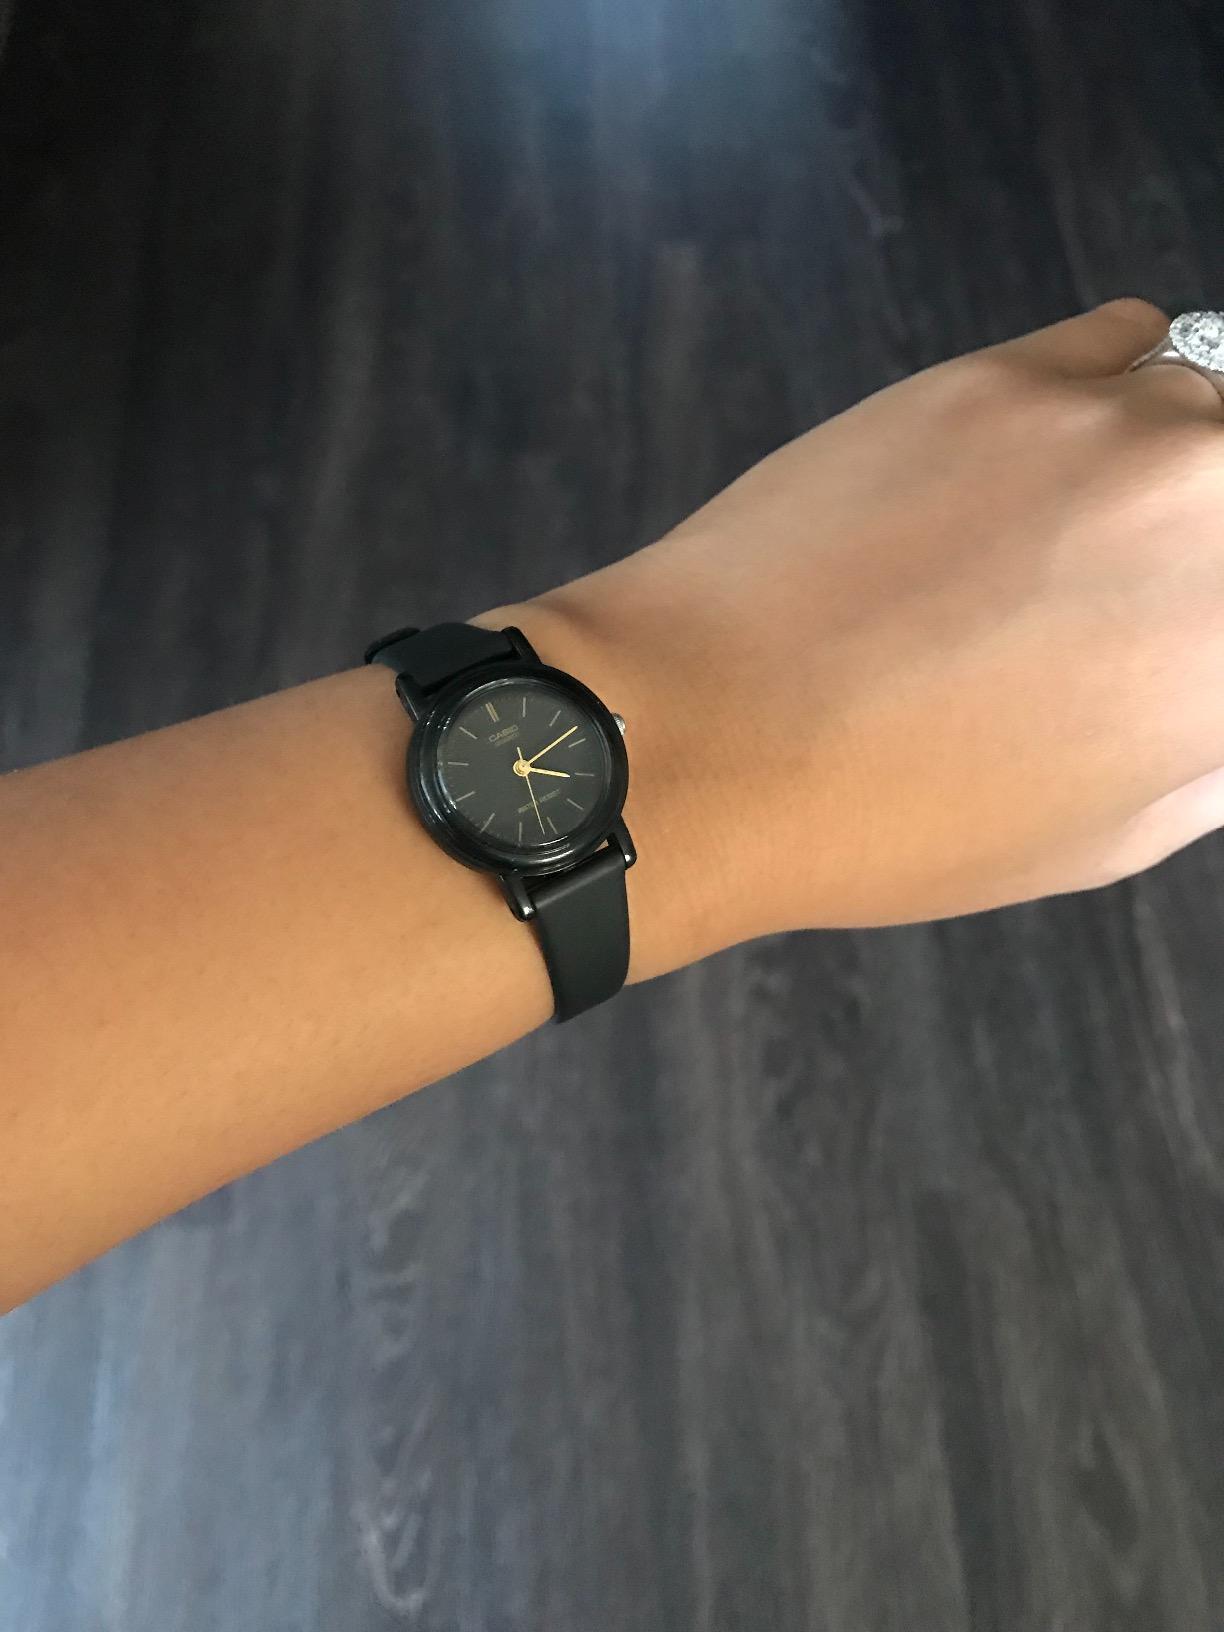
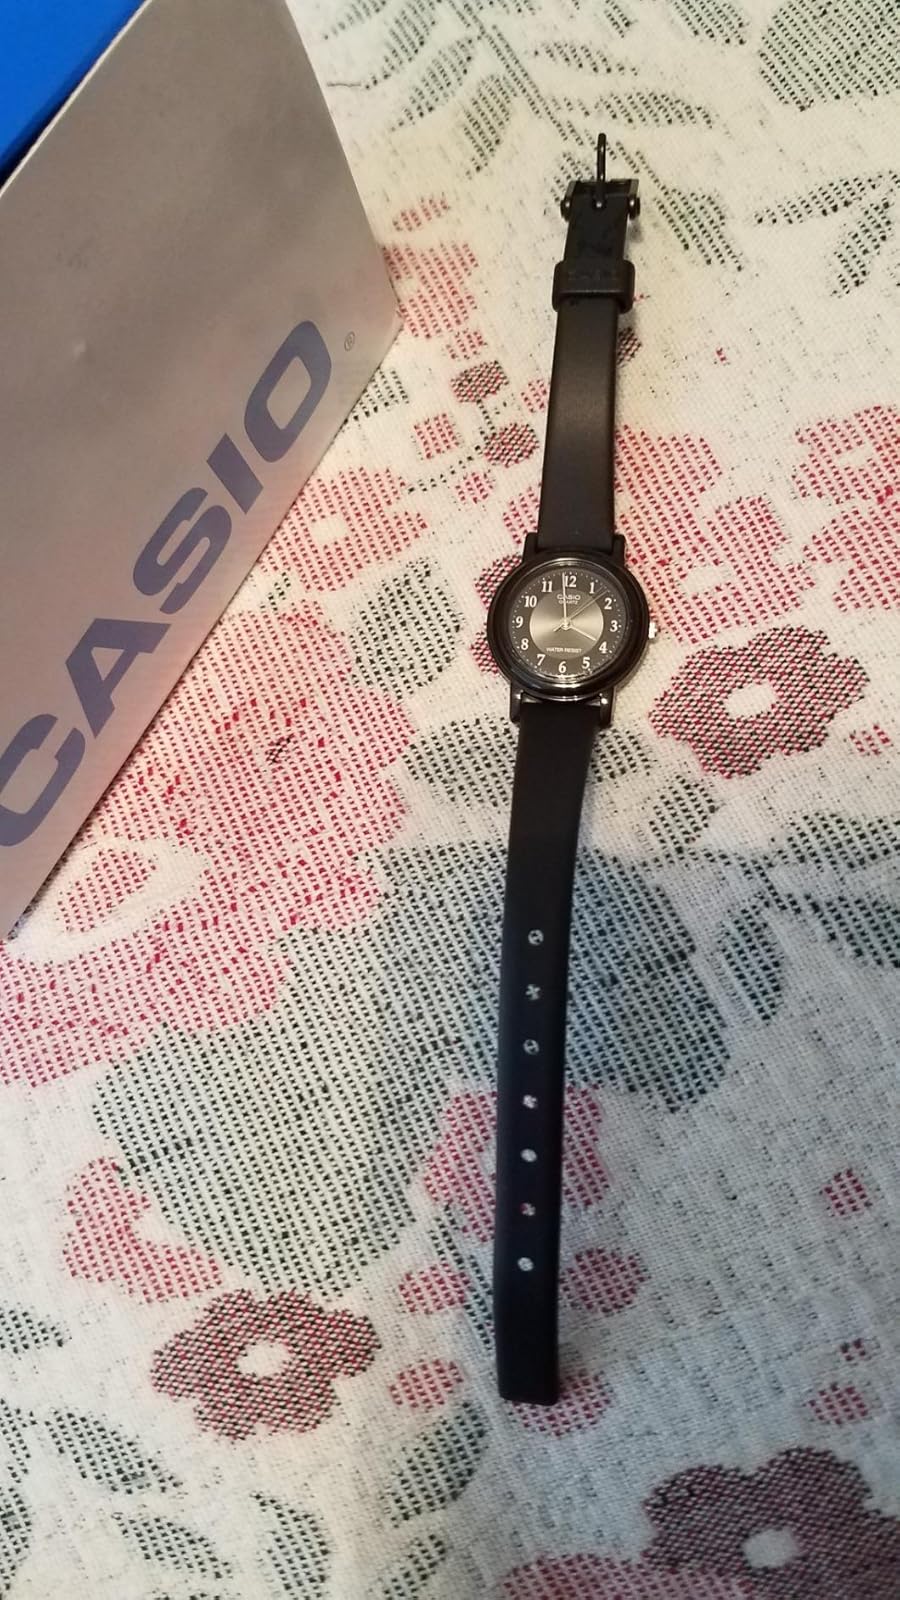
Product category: accessories_watch
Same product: no